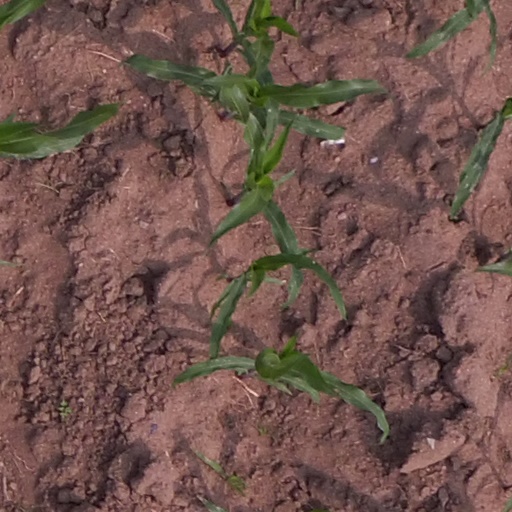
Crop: maize; corn